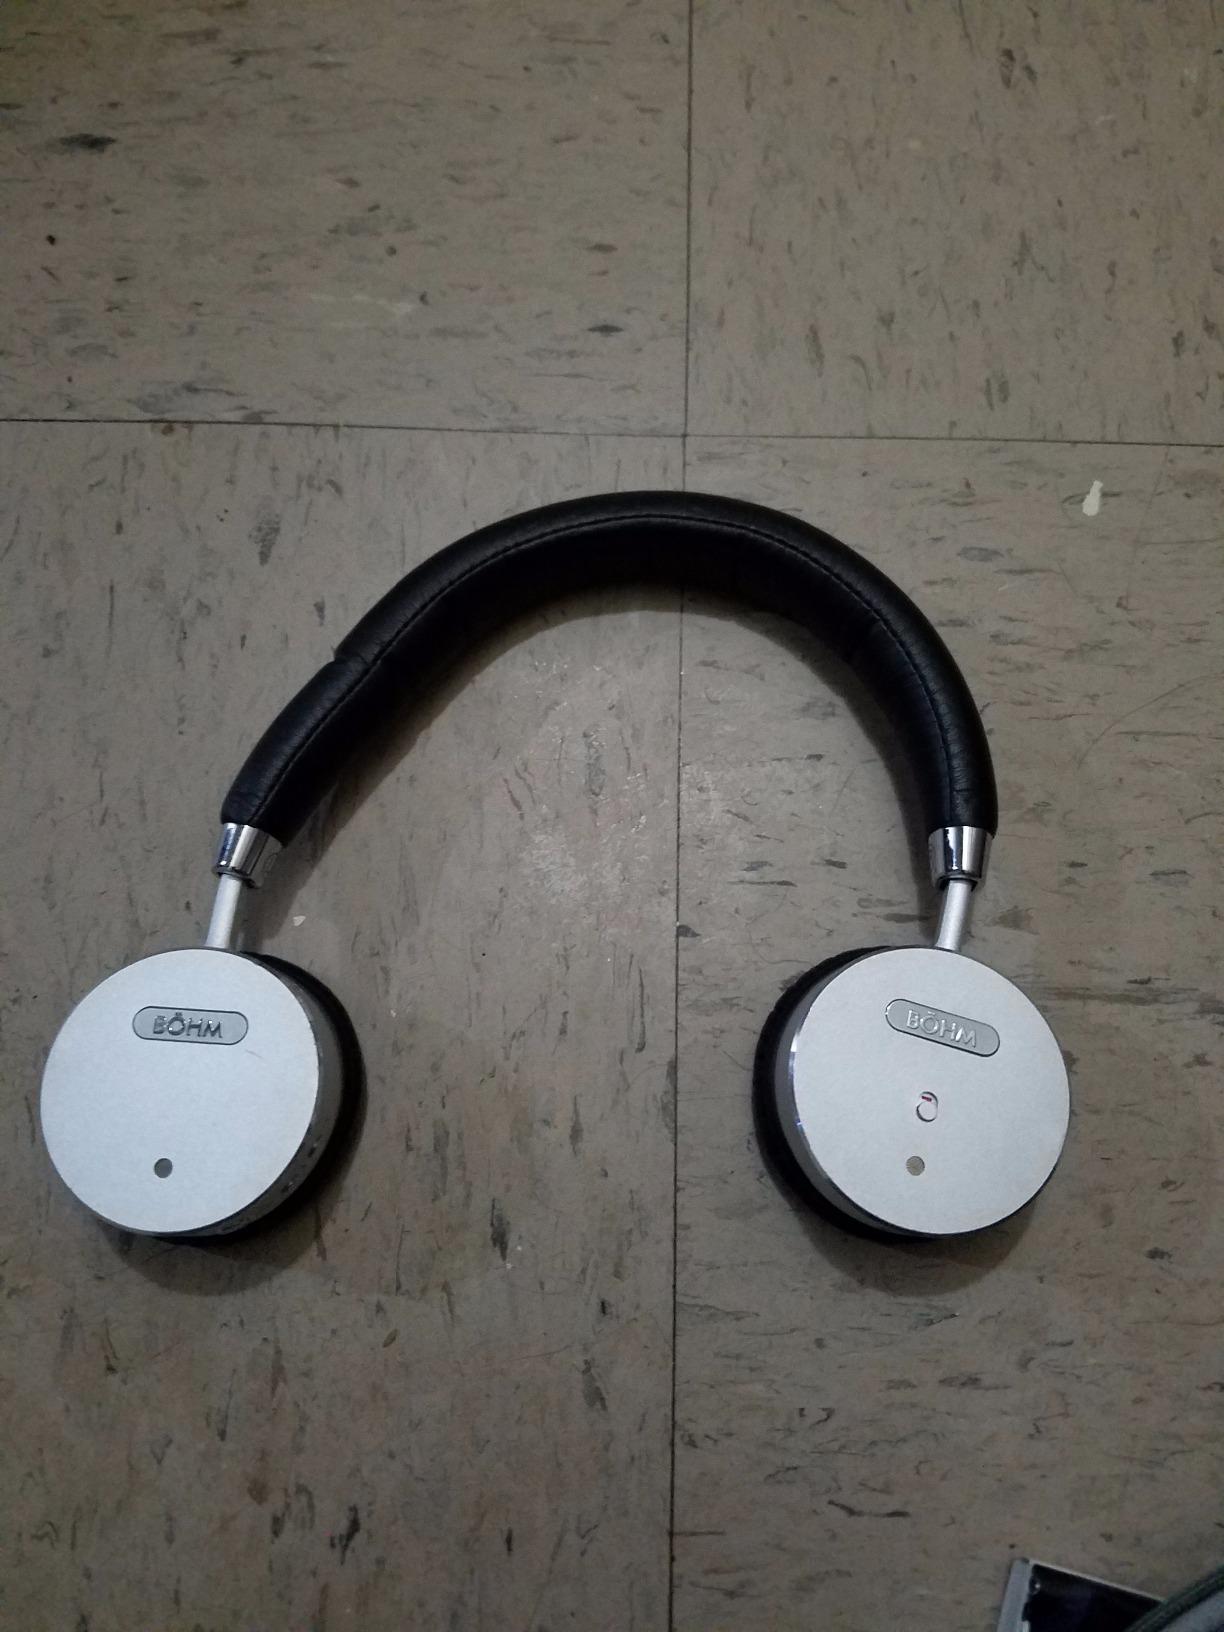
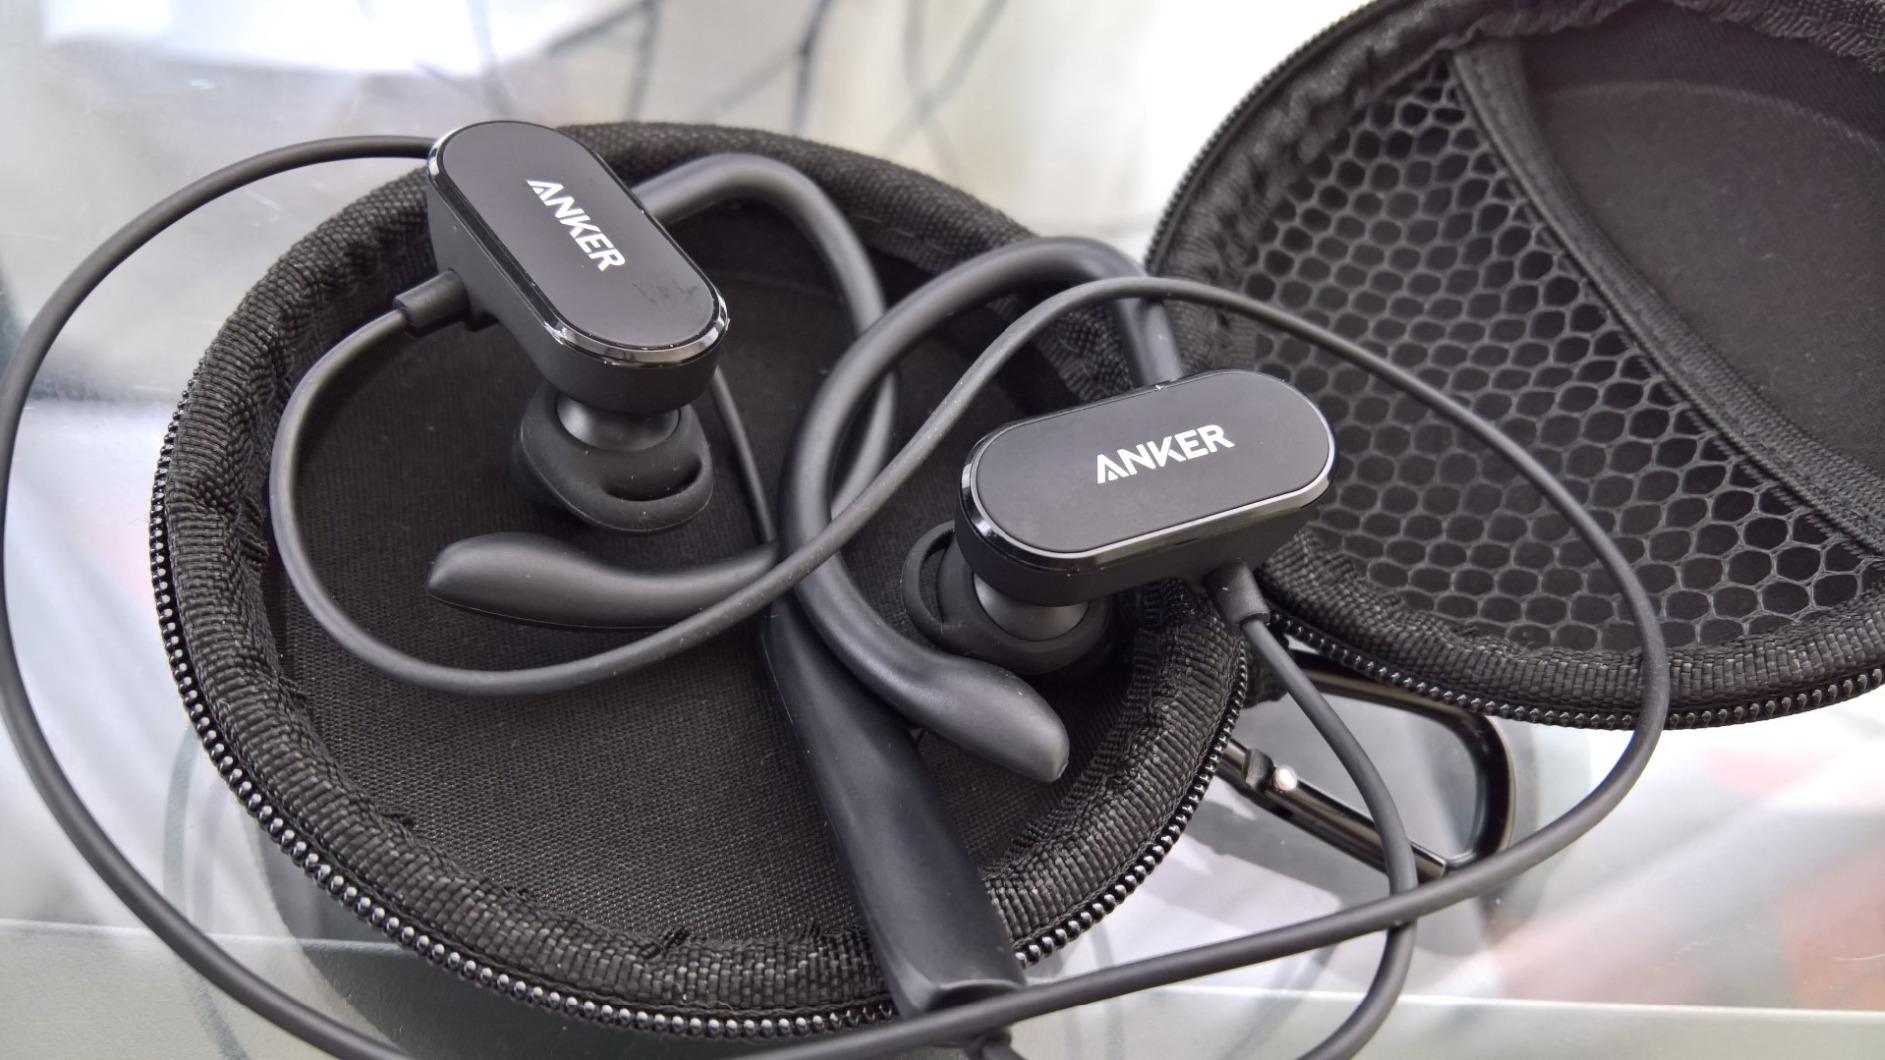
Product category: headphones
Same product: no